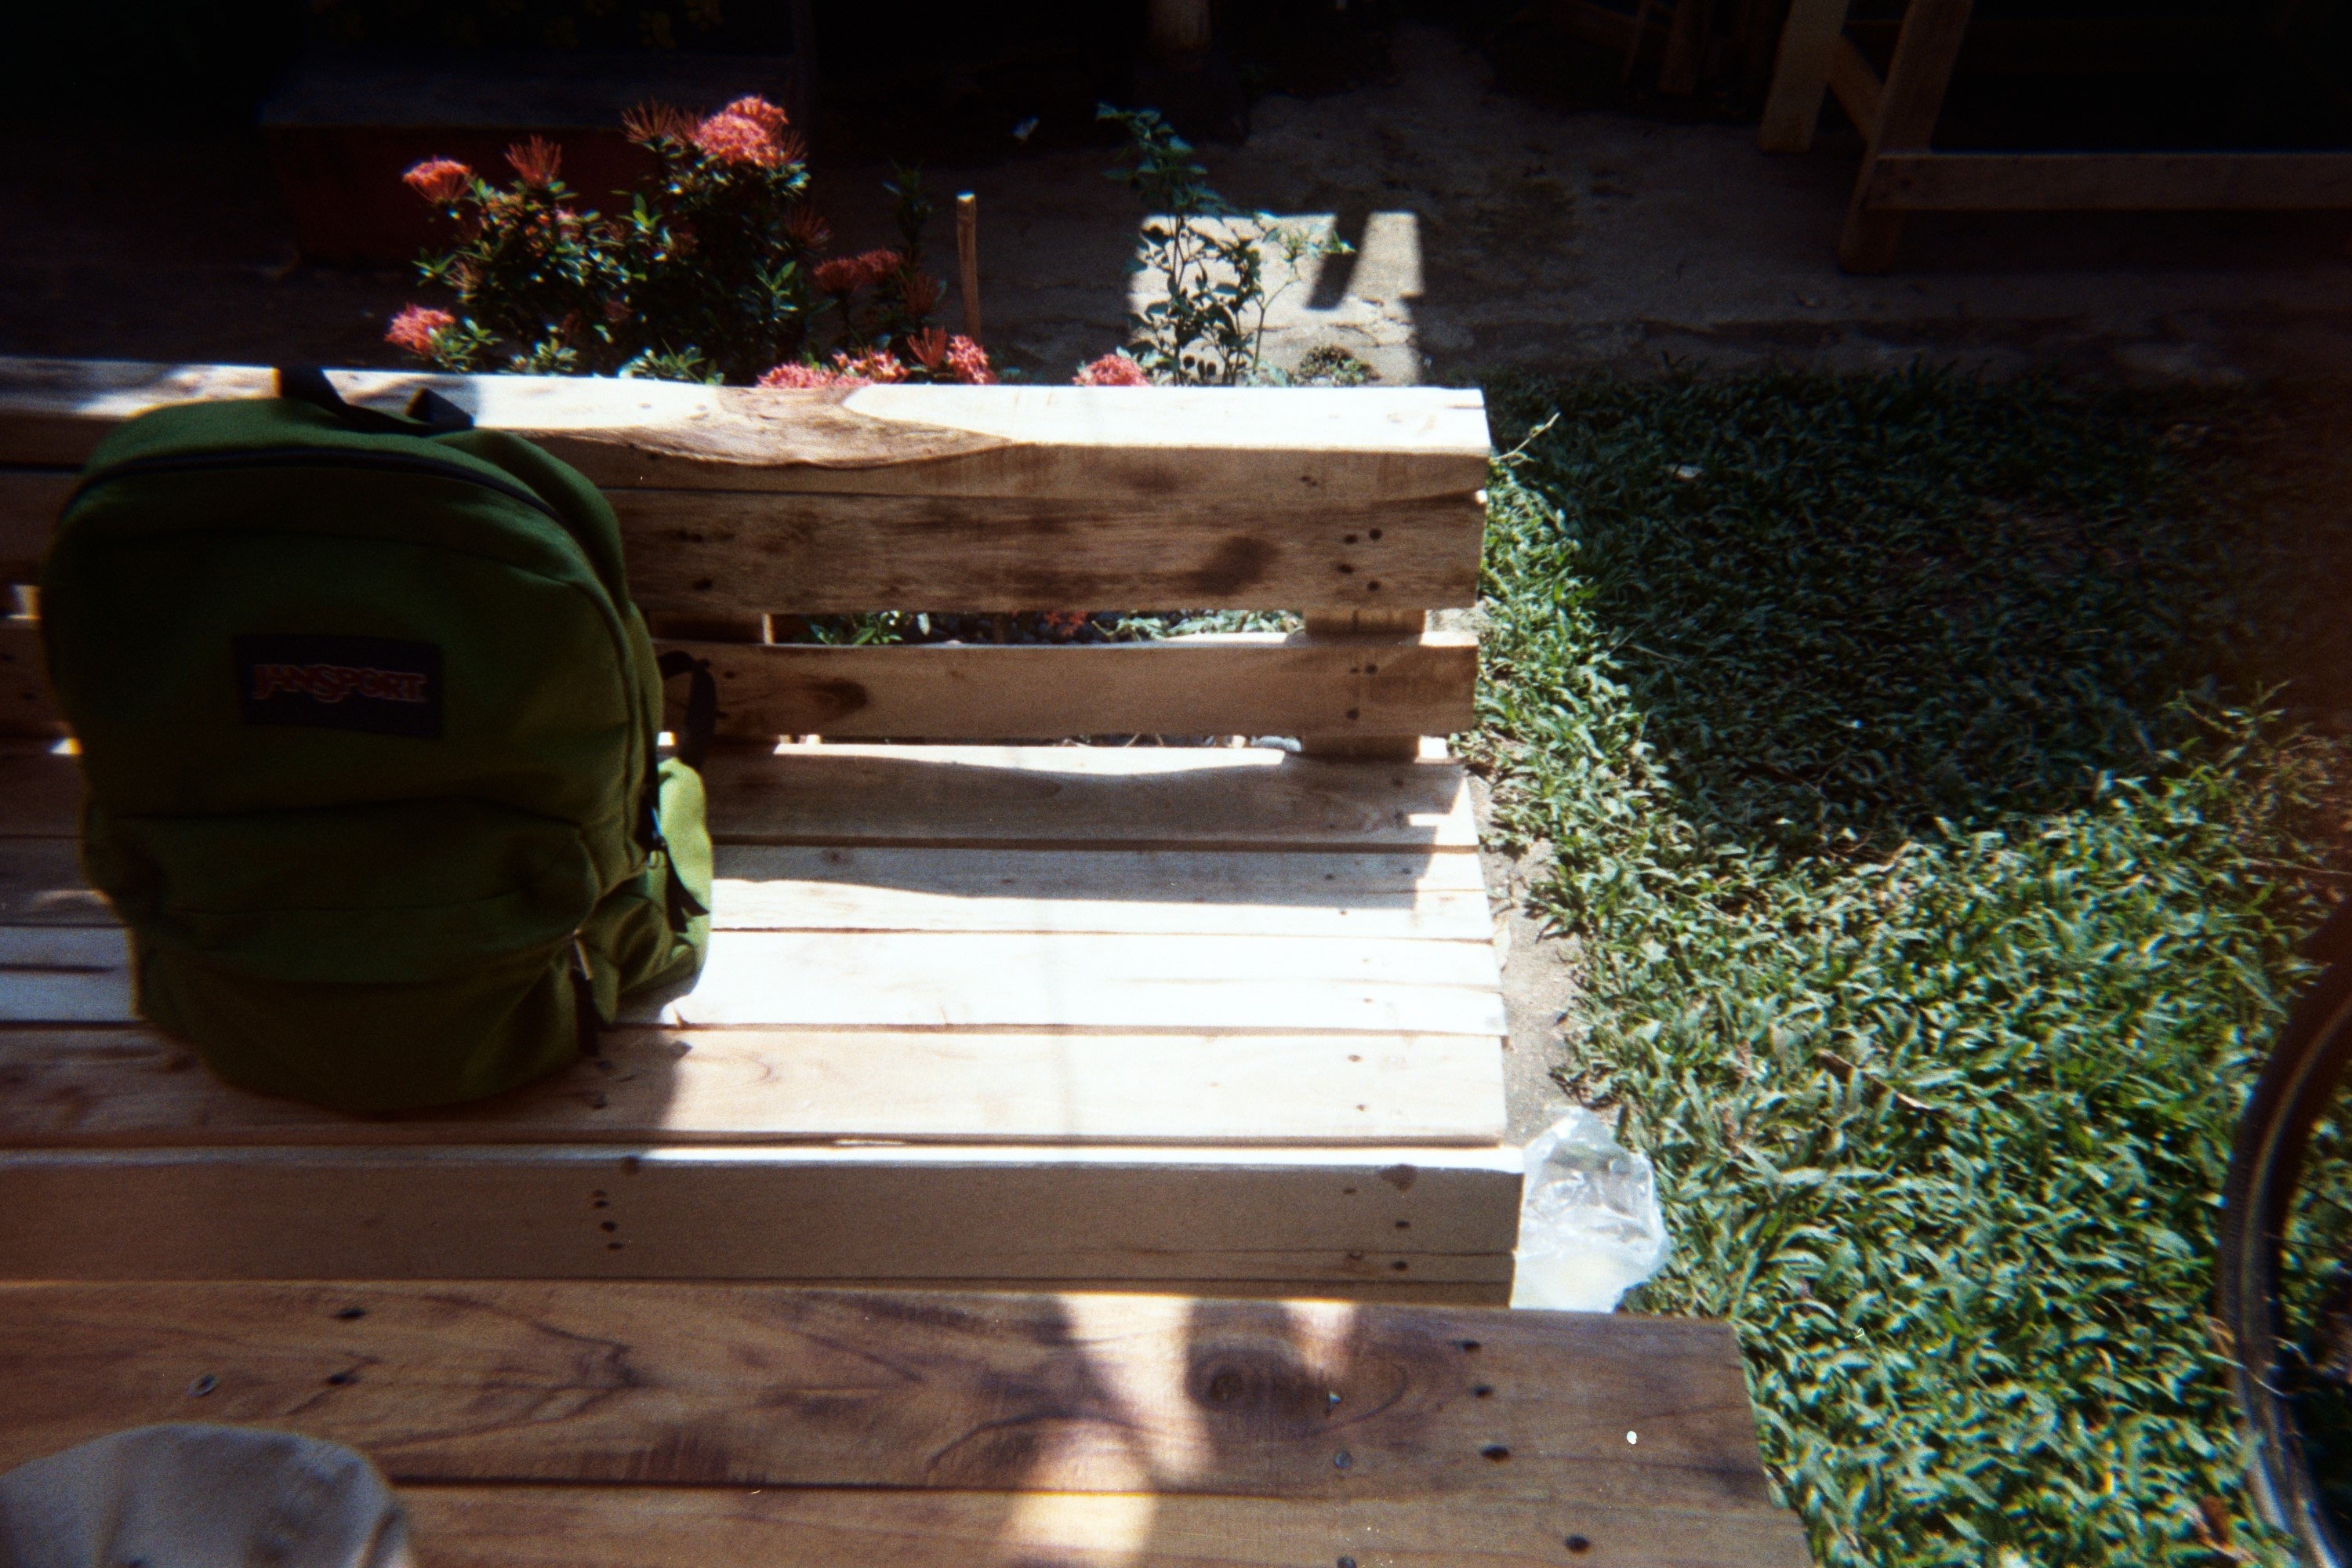
lighting, grass, landscape lighting, landscaping, plant, wood, landscape, backyard, home, hardwood